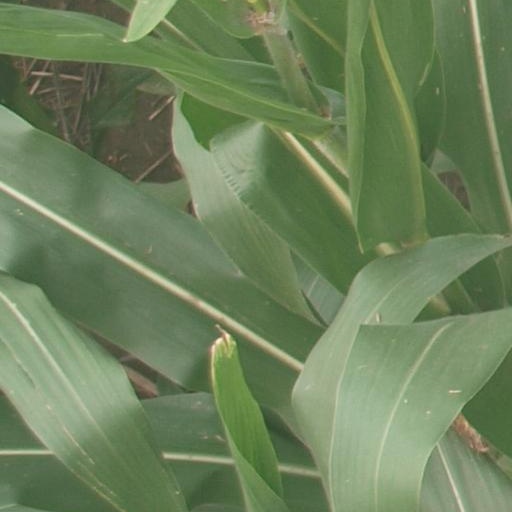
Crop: maize; corn